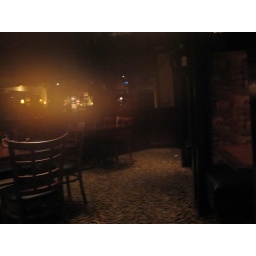
after randy dropped my camera in a glass of water